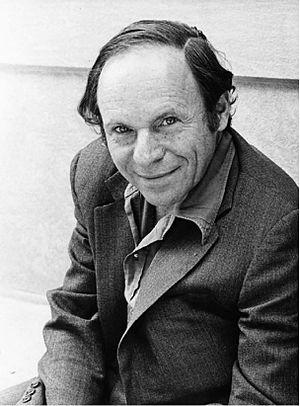
Philip Morrison est astrophysicien et professeur émérite de physique au Massachusetts Institute of Technology.